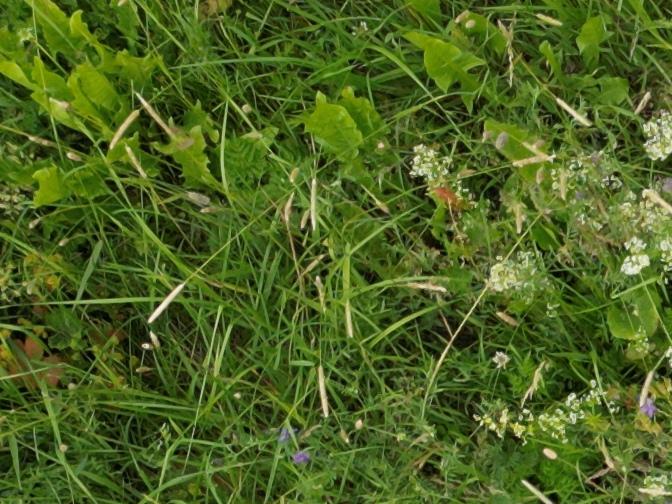
Flowers visible: yarrow flowers, yarrow flowers, yarrow flowers